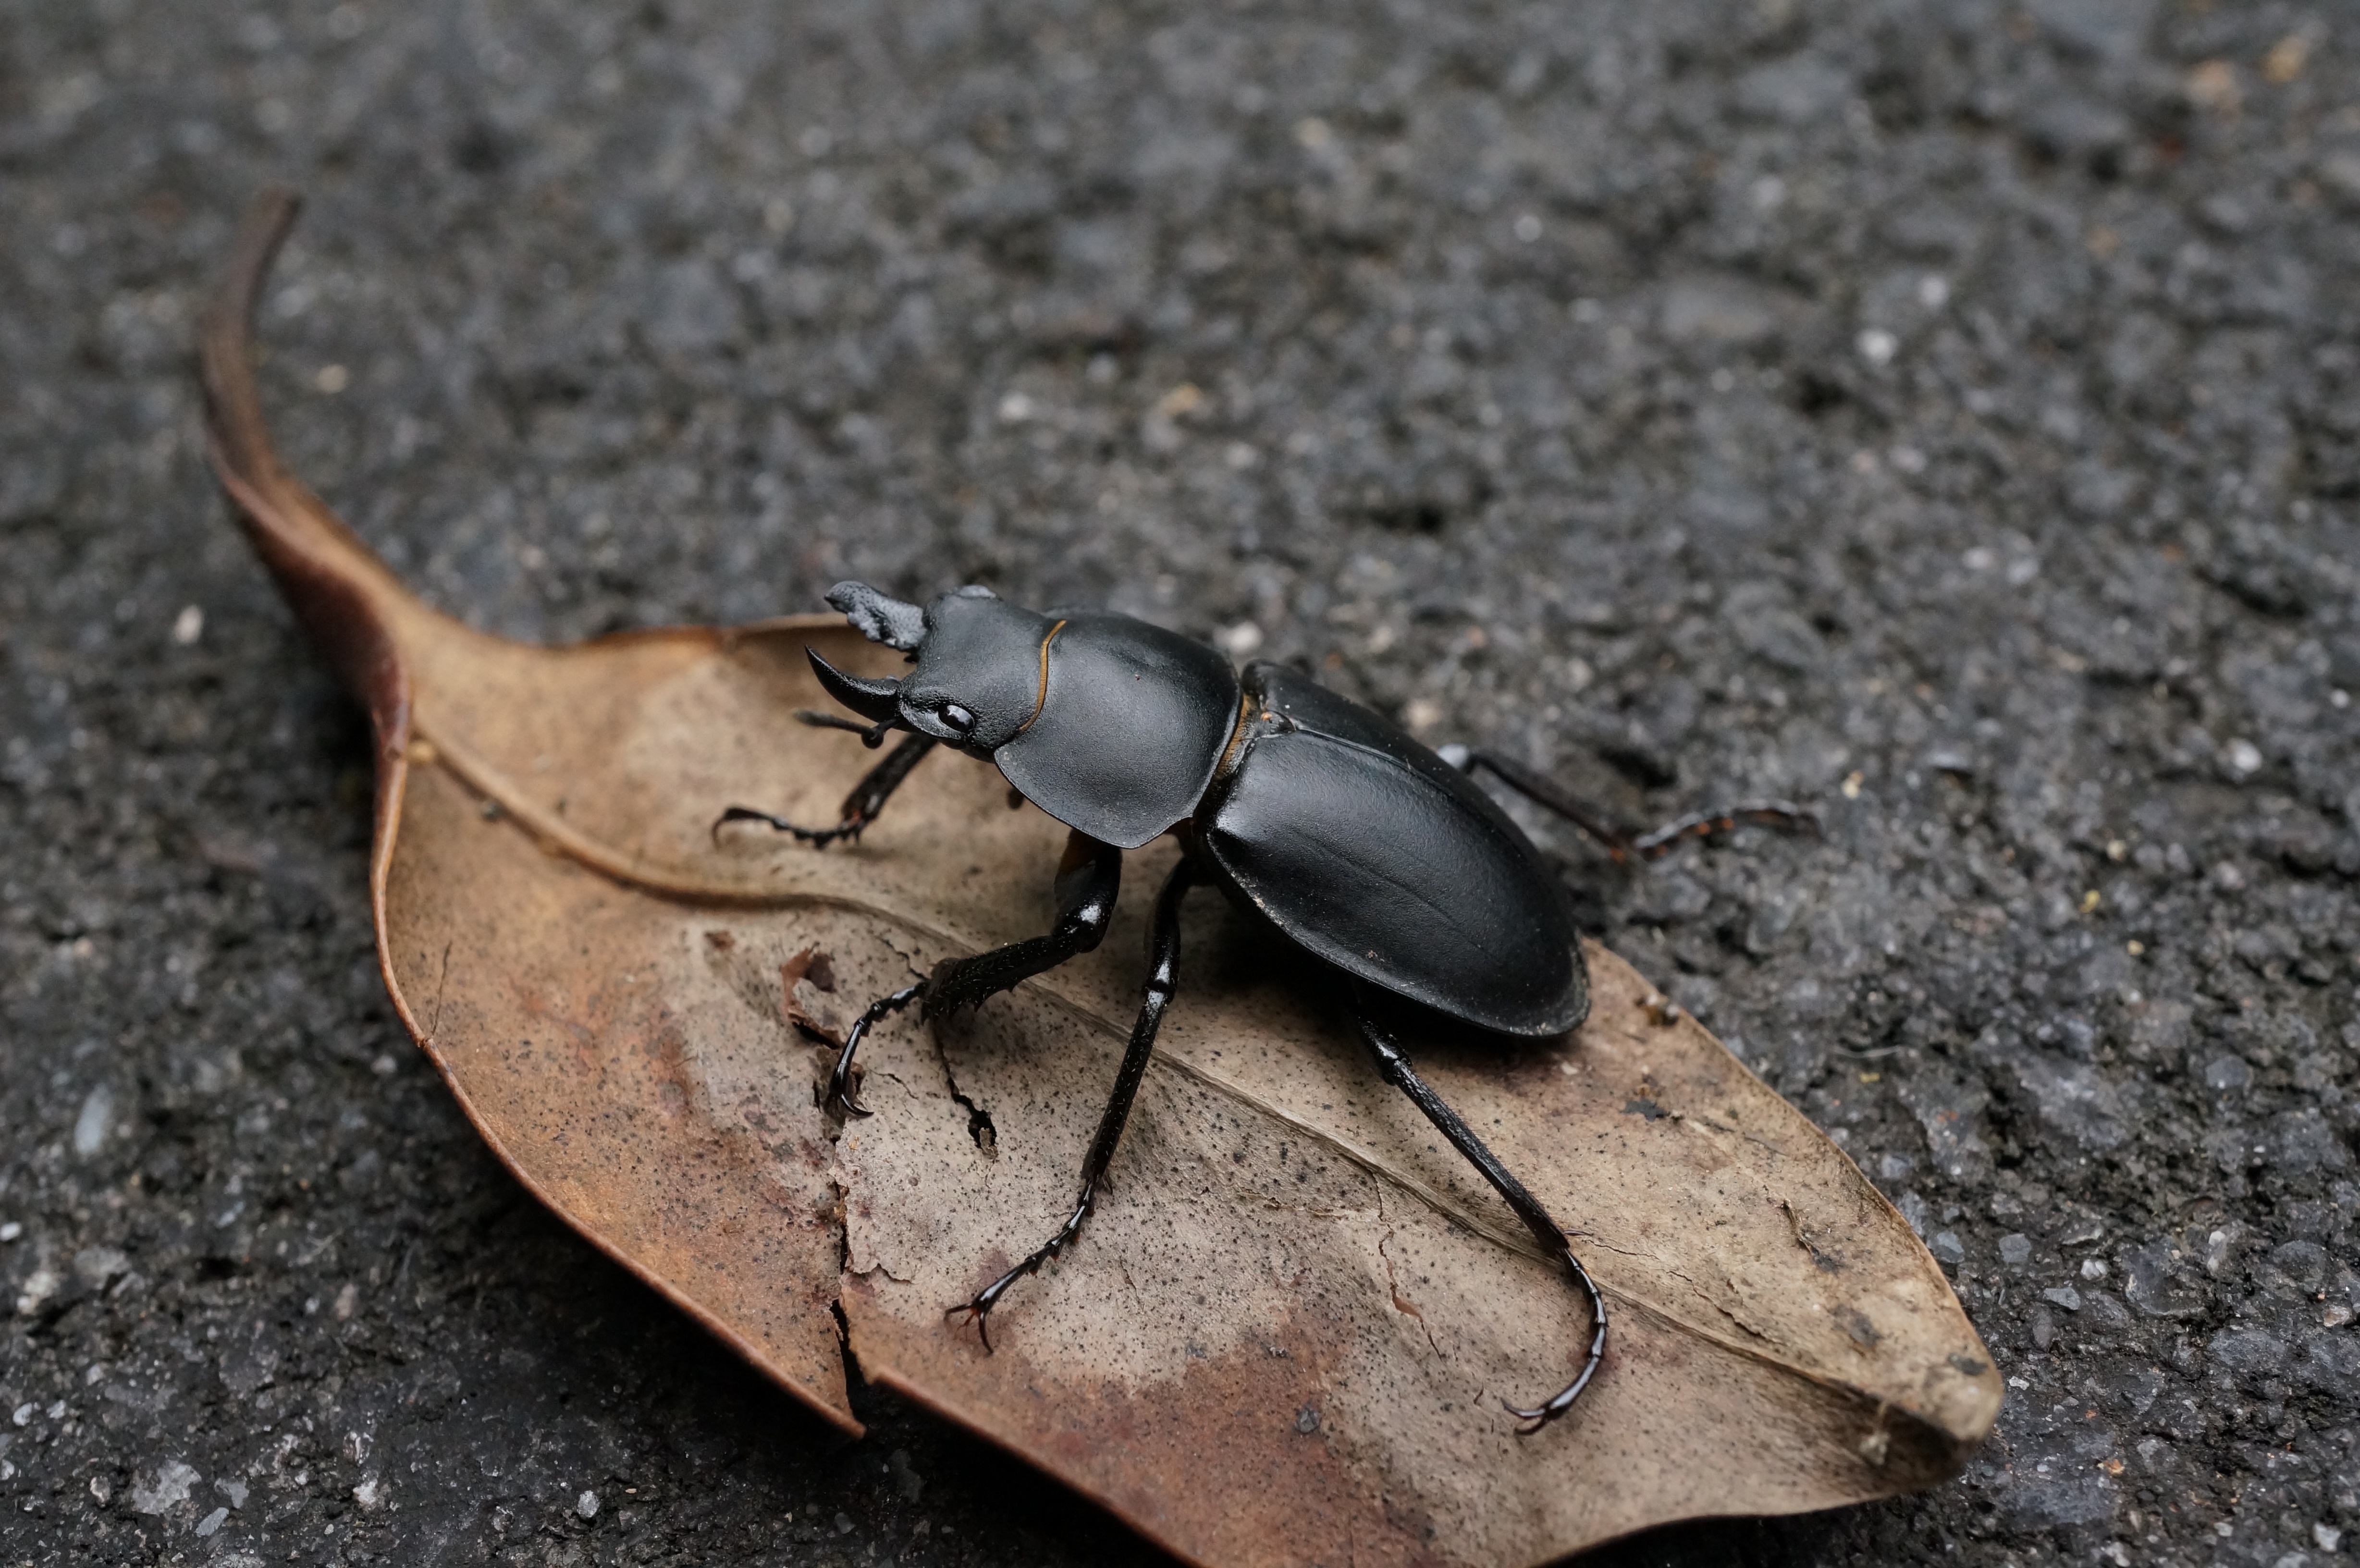
photography, insect, natural, soil, fauna, invertebrate, close up, beetle, macro photography, arthropod, ground beetle, quentin chong, stag beetle, dung beetle, scarabs, japanese rhinoceros beetle